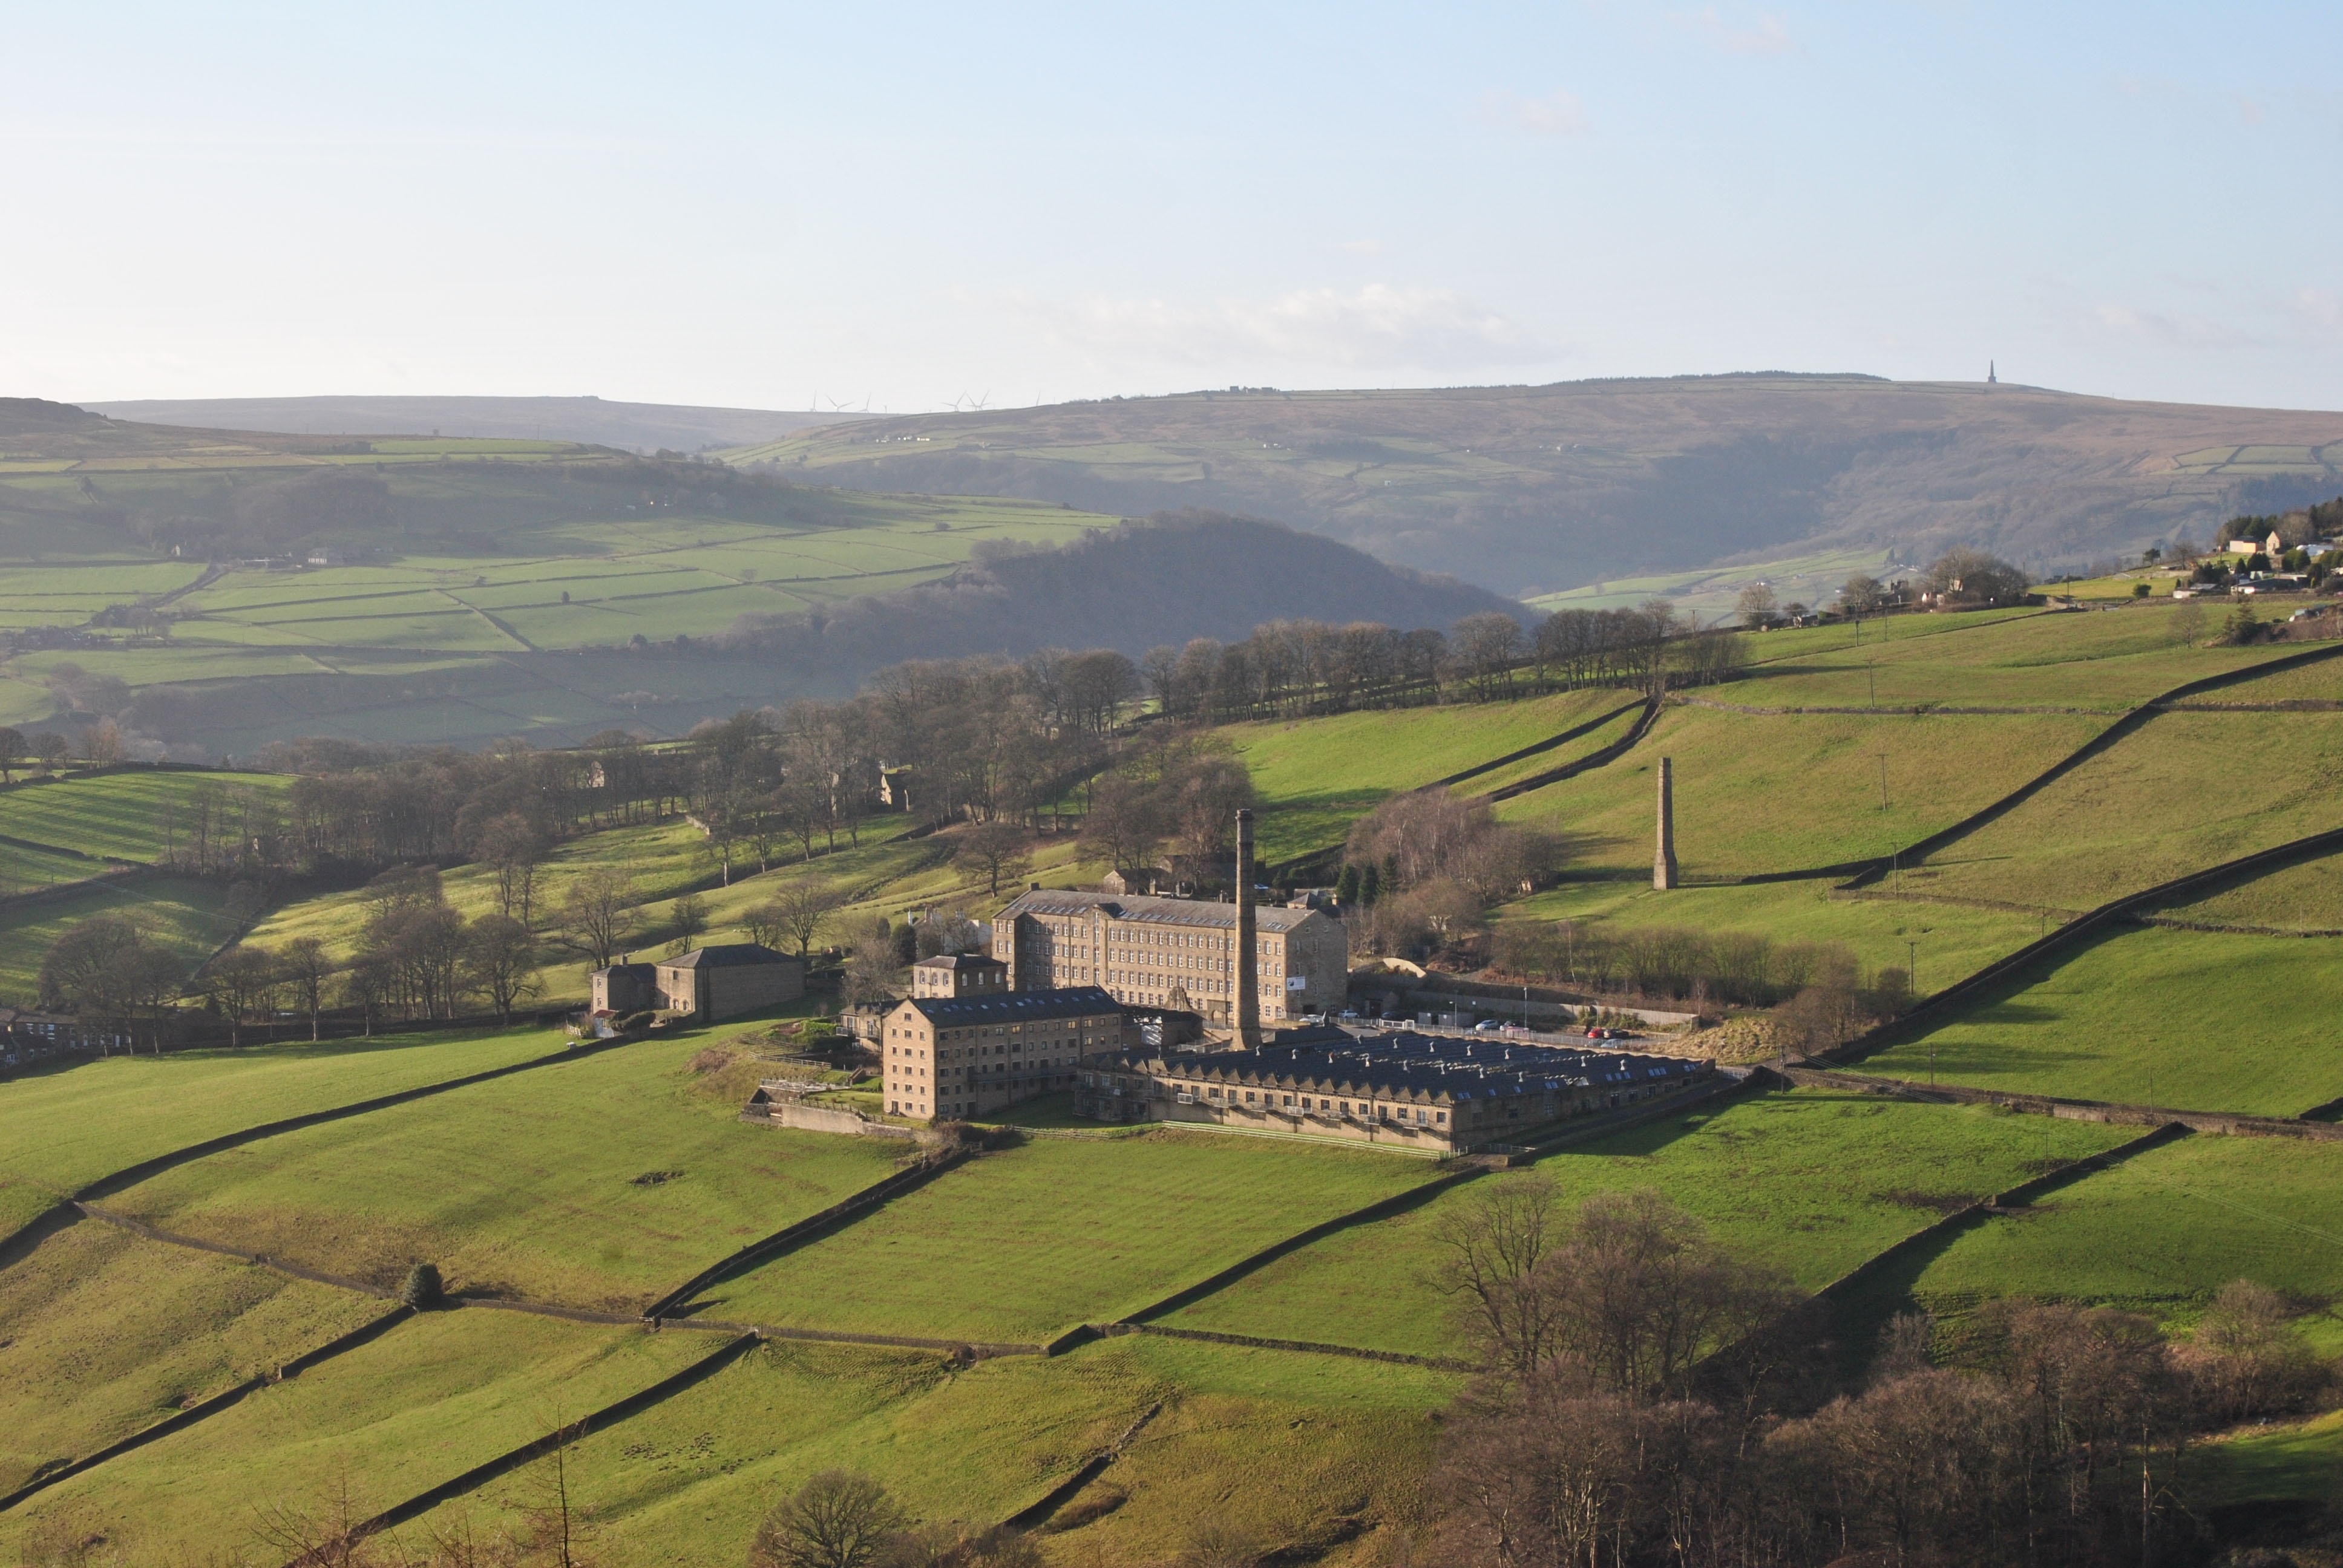
landscape, nature, outdoor, mountain, sky, field, farm, countryside, hill, building, valley, village, rural, green, reservoir, agriculture, highland, plain, fields, mill, plateau, rural area, aerial photography, mountainous landforms